Reamer

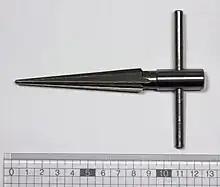
A tapered reamer

A tapered reamer may be used for cleaning burrs from a drilled hole, or to enlarge a hole. The body of the tool tapers to a point. This type of reamer consists of a body which, typically, is up to 1/2 inch in diameter, with a rod cross piece at the large end acting to form a handle. It is especially useful for working softer metals such as aluminum, copper, and mild steel. Another name for it is "maintenance reamer", referring to its use in the miscellaneous deburring and enlarging tasks often found in MRO work. A similar tool can be seen on select Swiss Army knives, such as the electrician model, to be used on conduit.